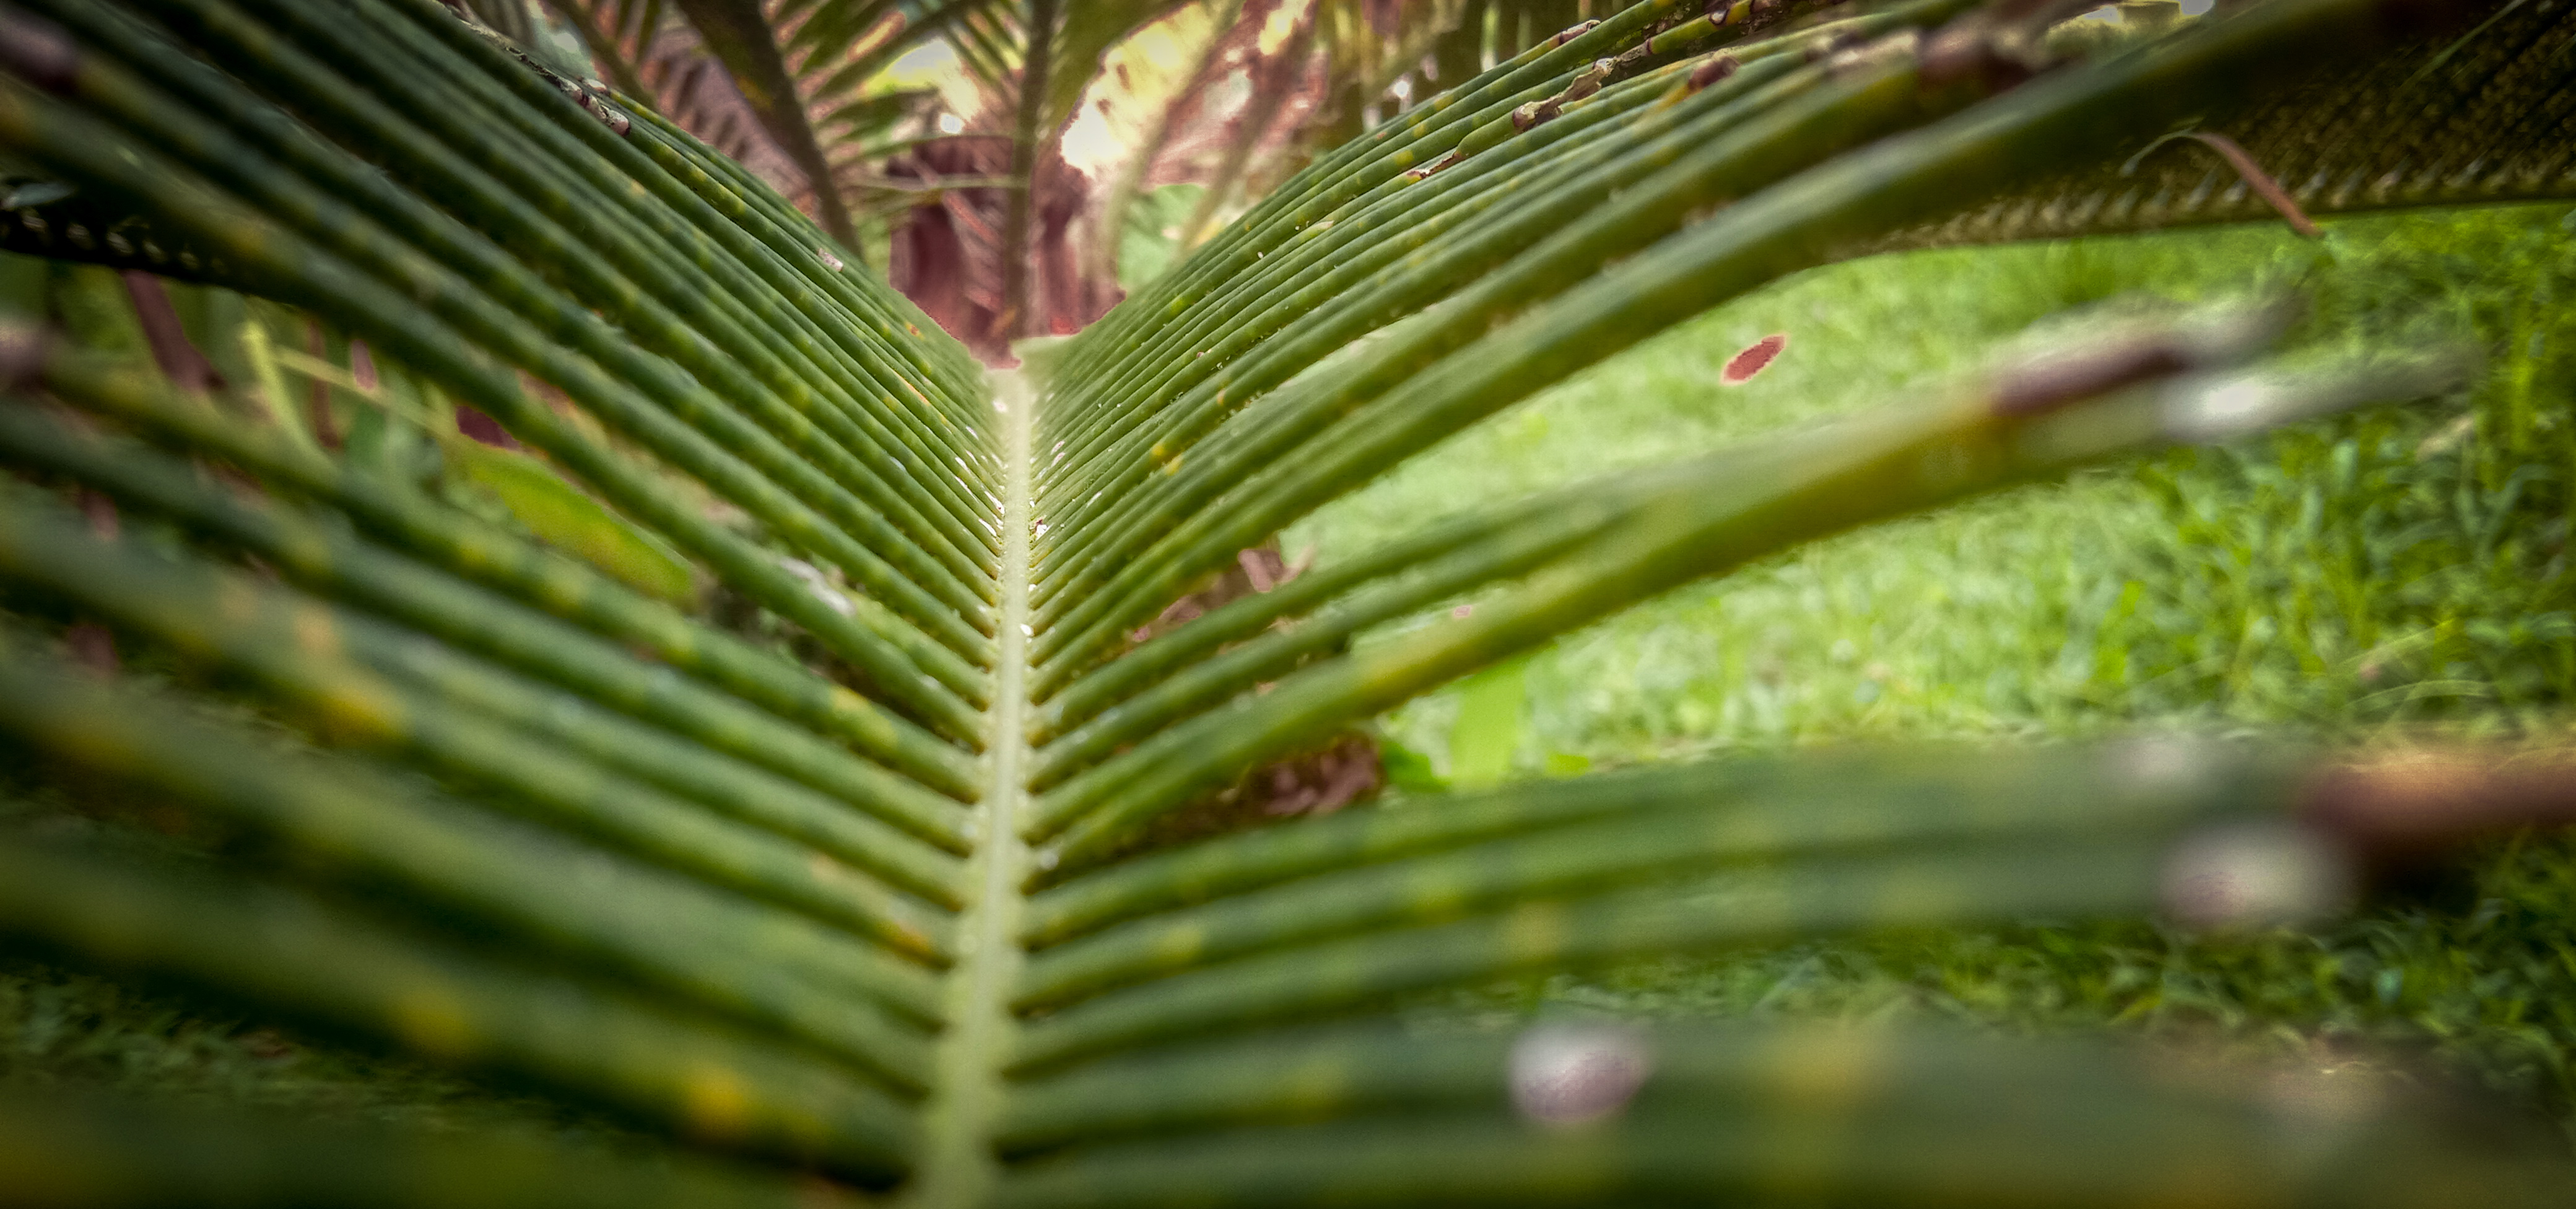
green, nature, botany, cycas, tropical, garden, background, plant, leaf, foliage, natural, fern, summer, leaves, flora, tree, fresh, beautiful, palm, pattern, texture, closeup, spring, detail, growth, stem, botanical, branch, decorative, exotic, evergreen, forest, curve, cycas revoluta, outdoor, organic, environment, decoration, green leaves, wallpaper, abstract, ornamental, bright, sago, isolated, white, sago palm, jungle, gardening, trendy, terrestrial plant, vegetation, arecales, grass, close up, palm tree, flowering plant, macro photography, conifer, plant stem, vascular plant, wood, Canadian fir, pine, trunk, pine family, fir, Gnetae, symmetry, twig, Desert Palm